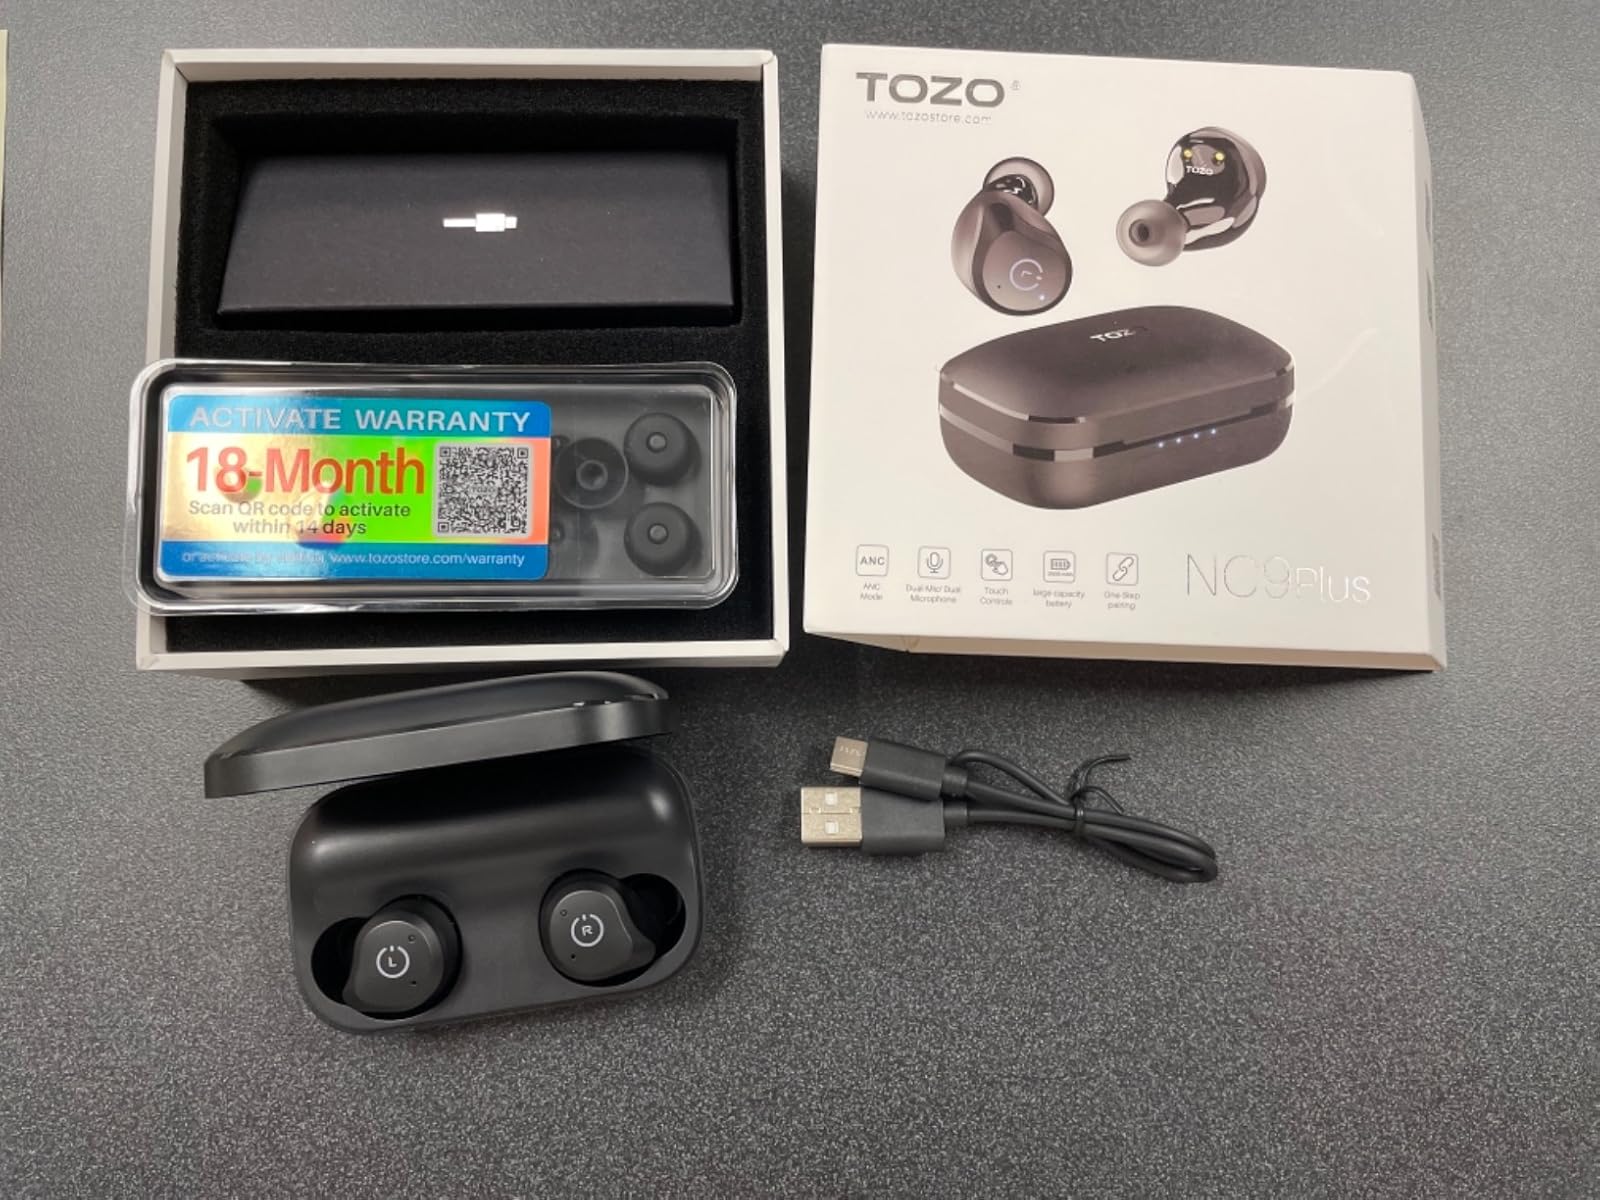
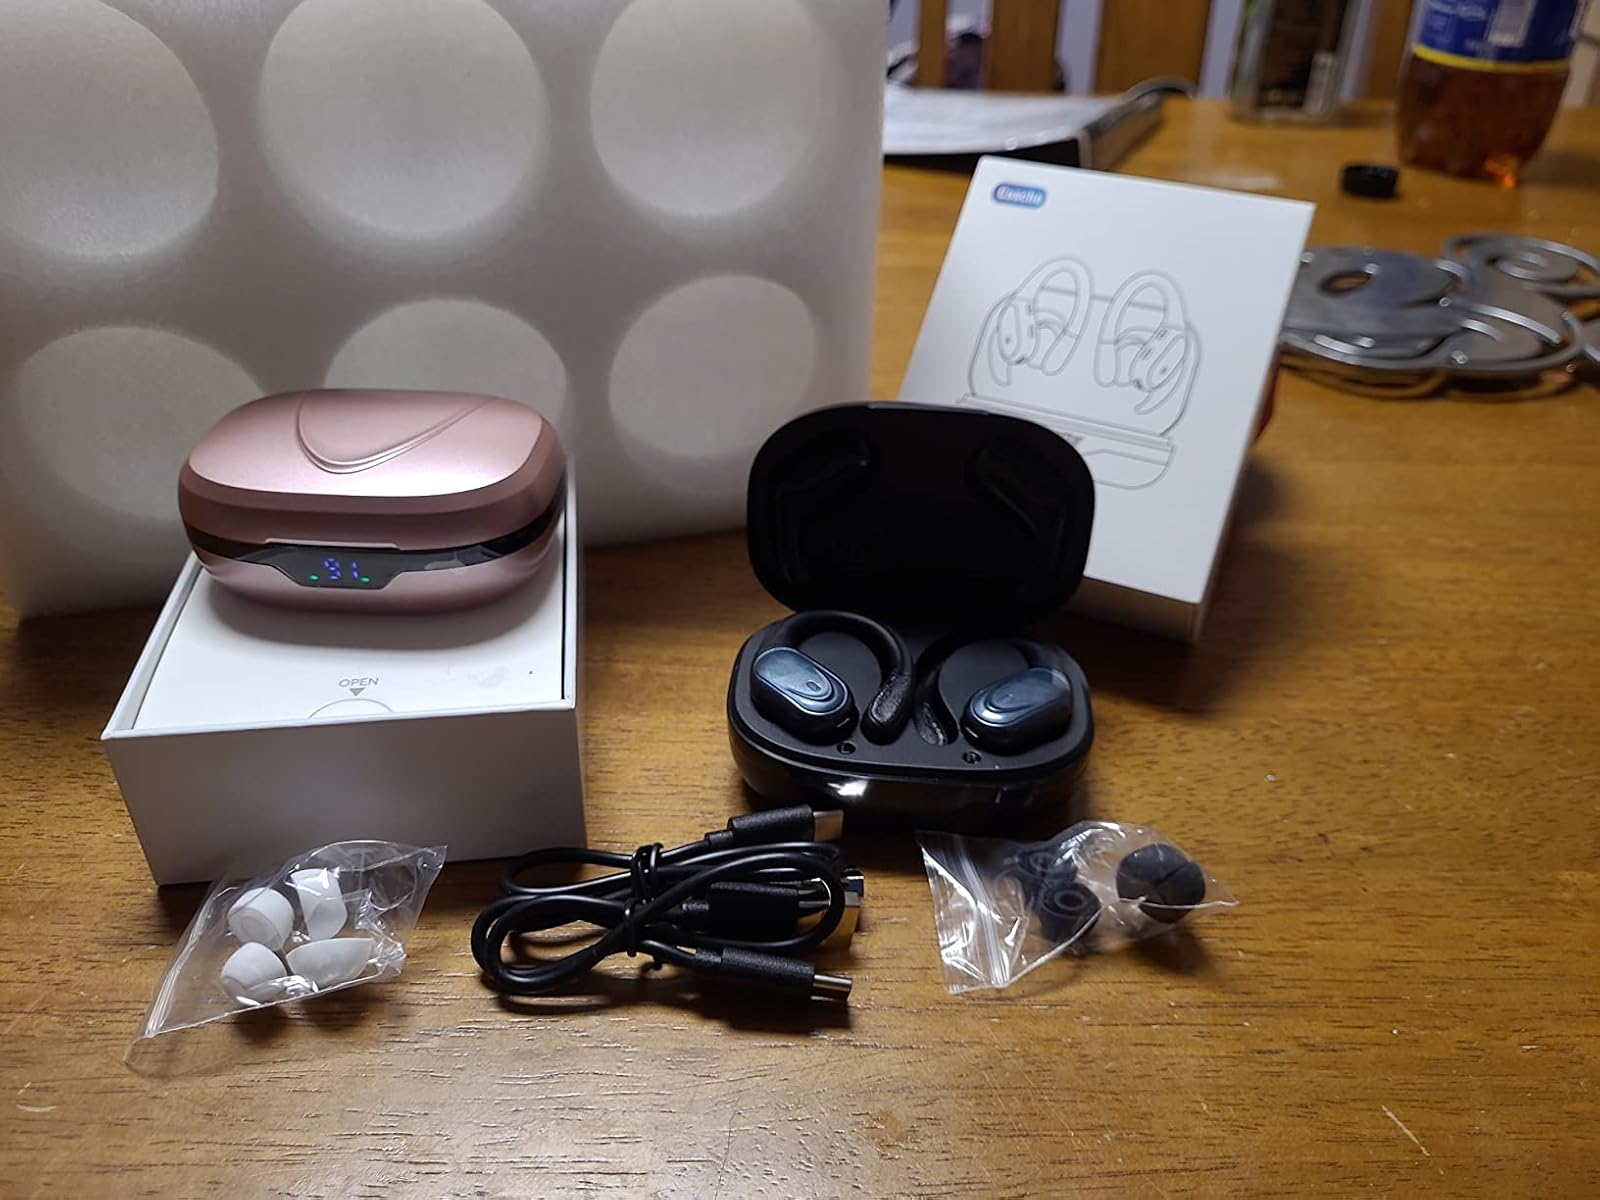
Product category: earbuds
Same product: no